Aniversario: Never Compromise

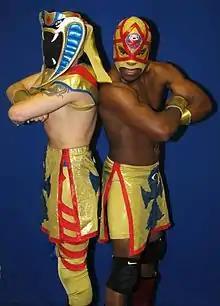
(Left to right) Ophidian and Amasis together in 2010

The first match announced for the pay-per-view saw former Osirian Portal tag team partners and Campeones de Parejas, Amasis and Ophidian, face each other in a grudge match. The rivalry dated back to Chikara's first internet pay-per-view, High Noon, on November 13, 2011, where Ophidian turned on his longtime partner, after he had announced his retirement from professional wrestling due to an out-of-the-ring accident. Amasis returned to Chikara on December 2, 2012, at Under the Hood, appearing in the crowd and distracting Ophidian during his match. Amasis kept confronting Ophidian at events in early 2013, which led to Chikara announcing the first match between the two former partners for April 6. The match was ruled a no contest, when Amasis was attacked by Ophidian's allies, Kobald, Kodama and Obariyon of The Batiri, before the opening bell. In a blog entry on Chikara's official website, Ophidian claimed that he was ready to face Amasis, but only after healing his previously injured leg. Amasis replied, giving his former partner the right to choose when and where the two would finally meet. On April 12, Chikara announced a rematch between the two for Aniversario: Never Compromise. On May 17, Chikara announced that the match would take place under "Sarcophagus match" rules.